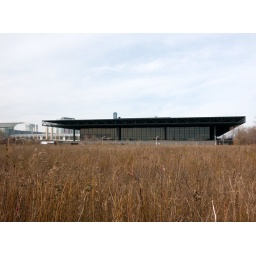
View from the south, over the prairie that serves as the roof of a 2,000 car parking garage.